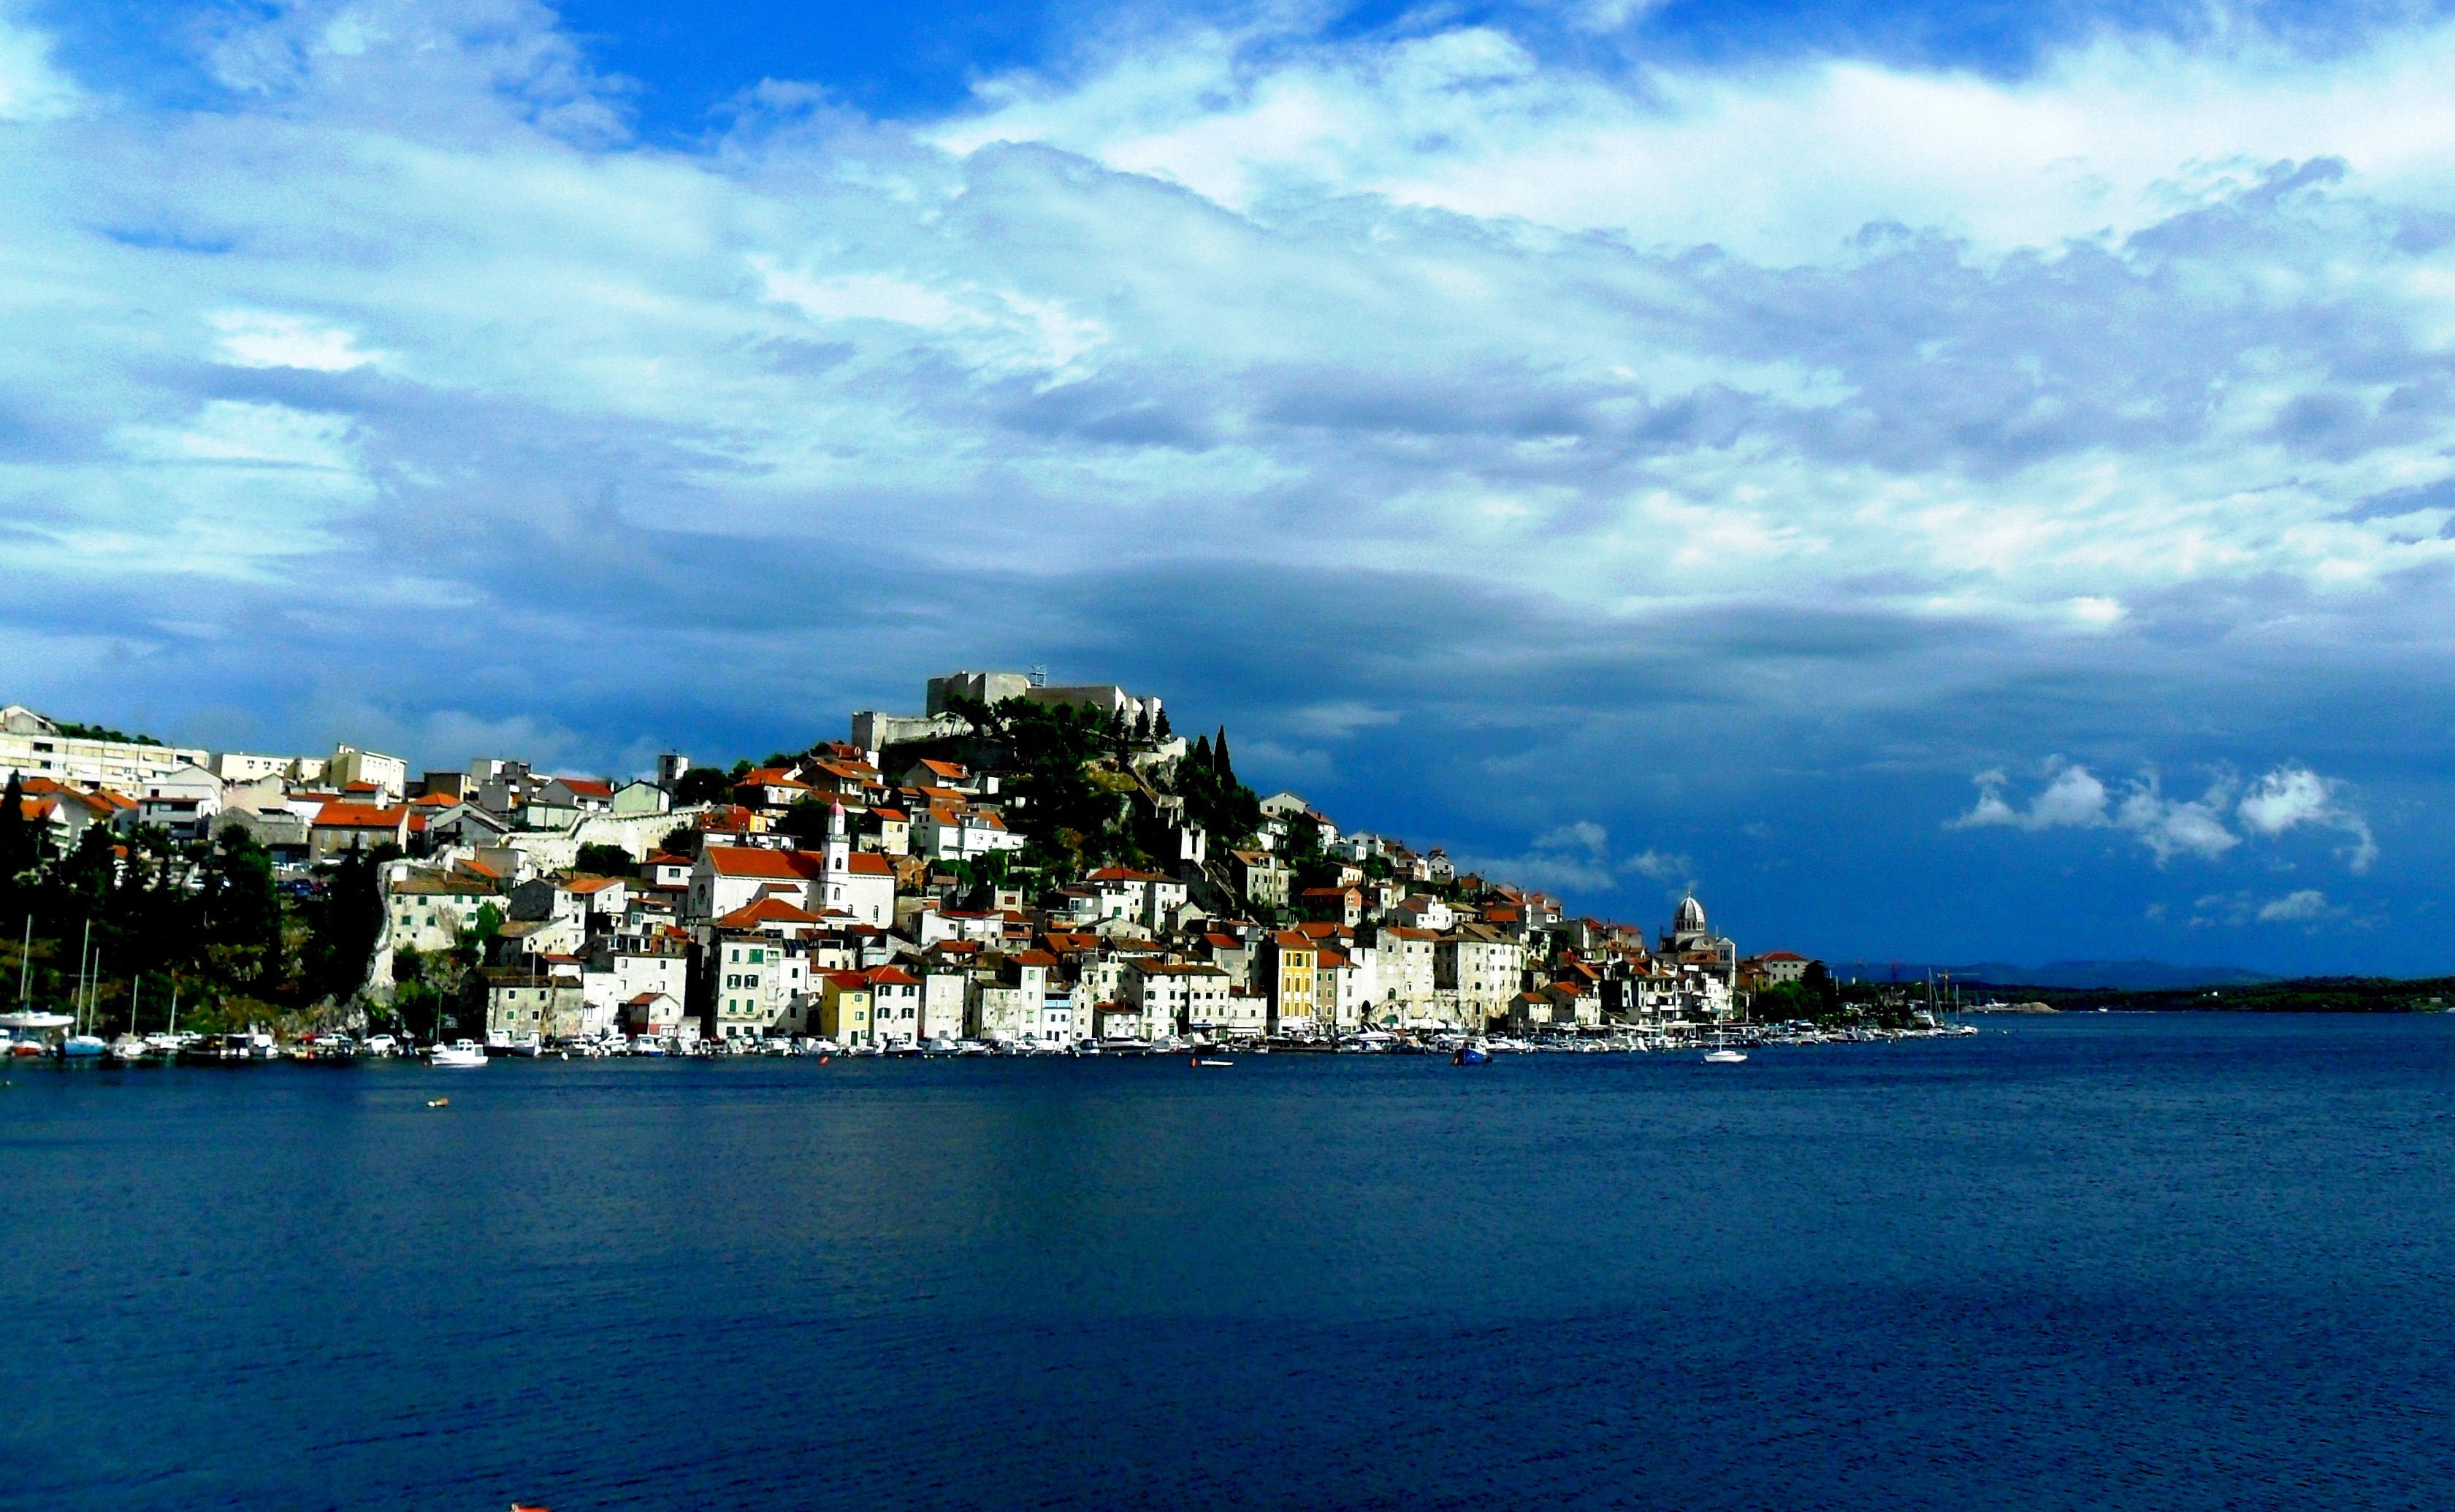
beach, landscape, sea, coast, nature, ocean, horizon, cloud, sky, shore, view, city, vacation, dusk, bay, island, body of water, croatia, caribbean, cape, sibenik, geographical feature